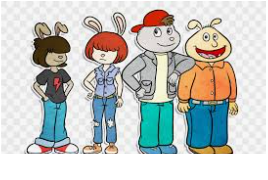
Portrait style: Cartoon Portrait